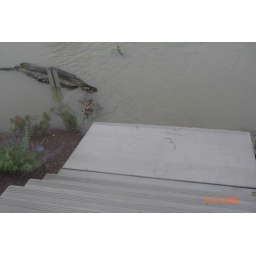
The sidewalk is under water. The chairs and gas grills were moved to the top.